National Postsecondary Student Aid Study

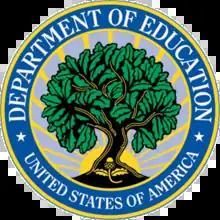
Seal of the United States Department of Education

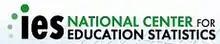
National Center for Education Statistics logo (USA)

The National Postsecondary Student Aid Study (NPSAS) is a study conducted every four years by the National Center for Education Statistics, a division of the Institute of Education Sciences in the U.S. Department of Education. This study captures data regarding how students pay for postsecondary education, with special attention to how families fund higher education. The NPSAS, which has been conducted periodically since 1987, has a complex design, utilizing sampling and weighting to achieve a sample that represents college students nationwide.